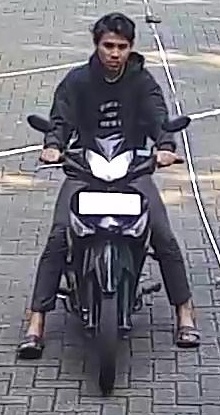
person-with-helmet: 0
person-without-helmet: 1